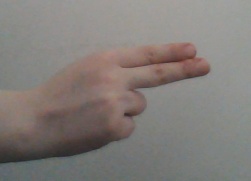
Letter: ain